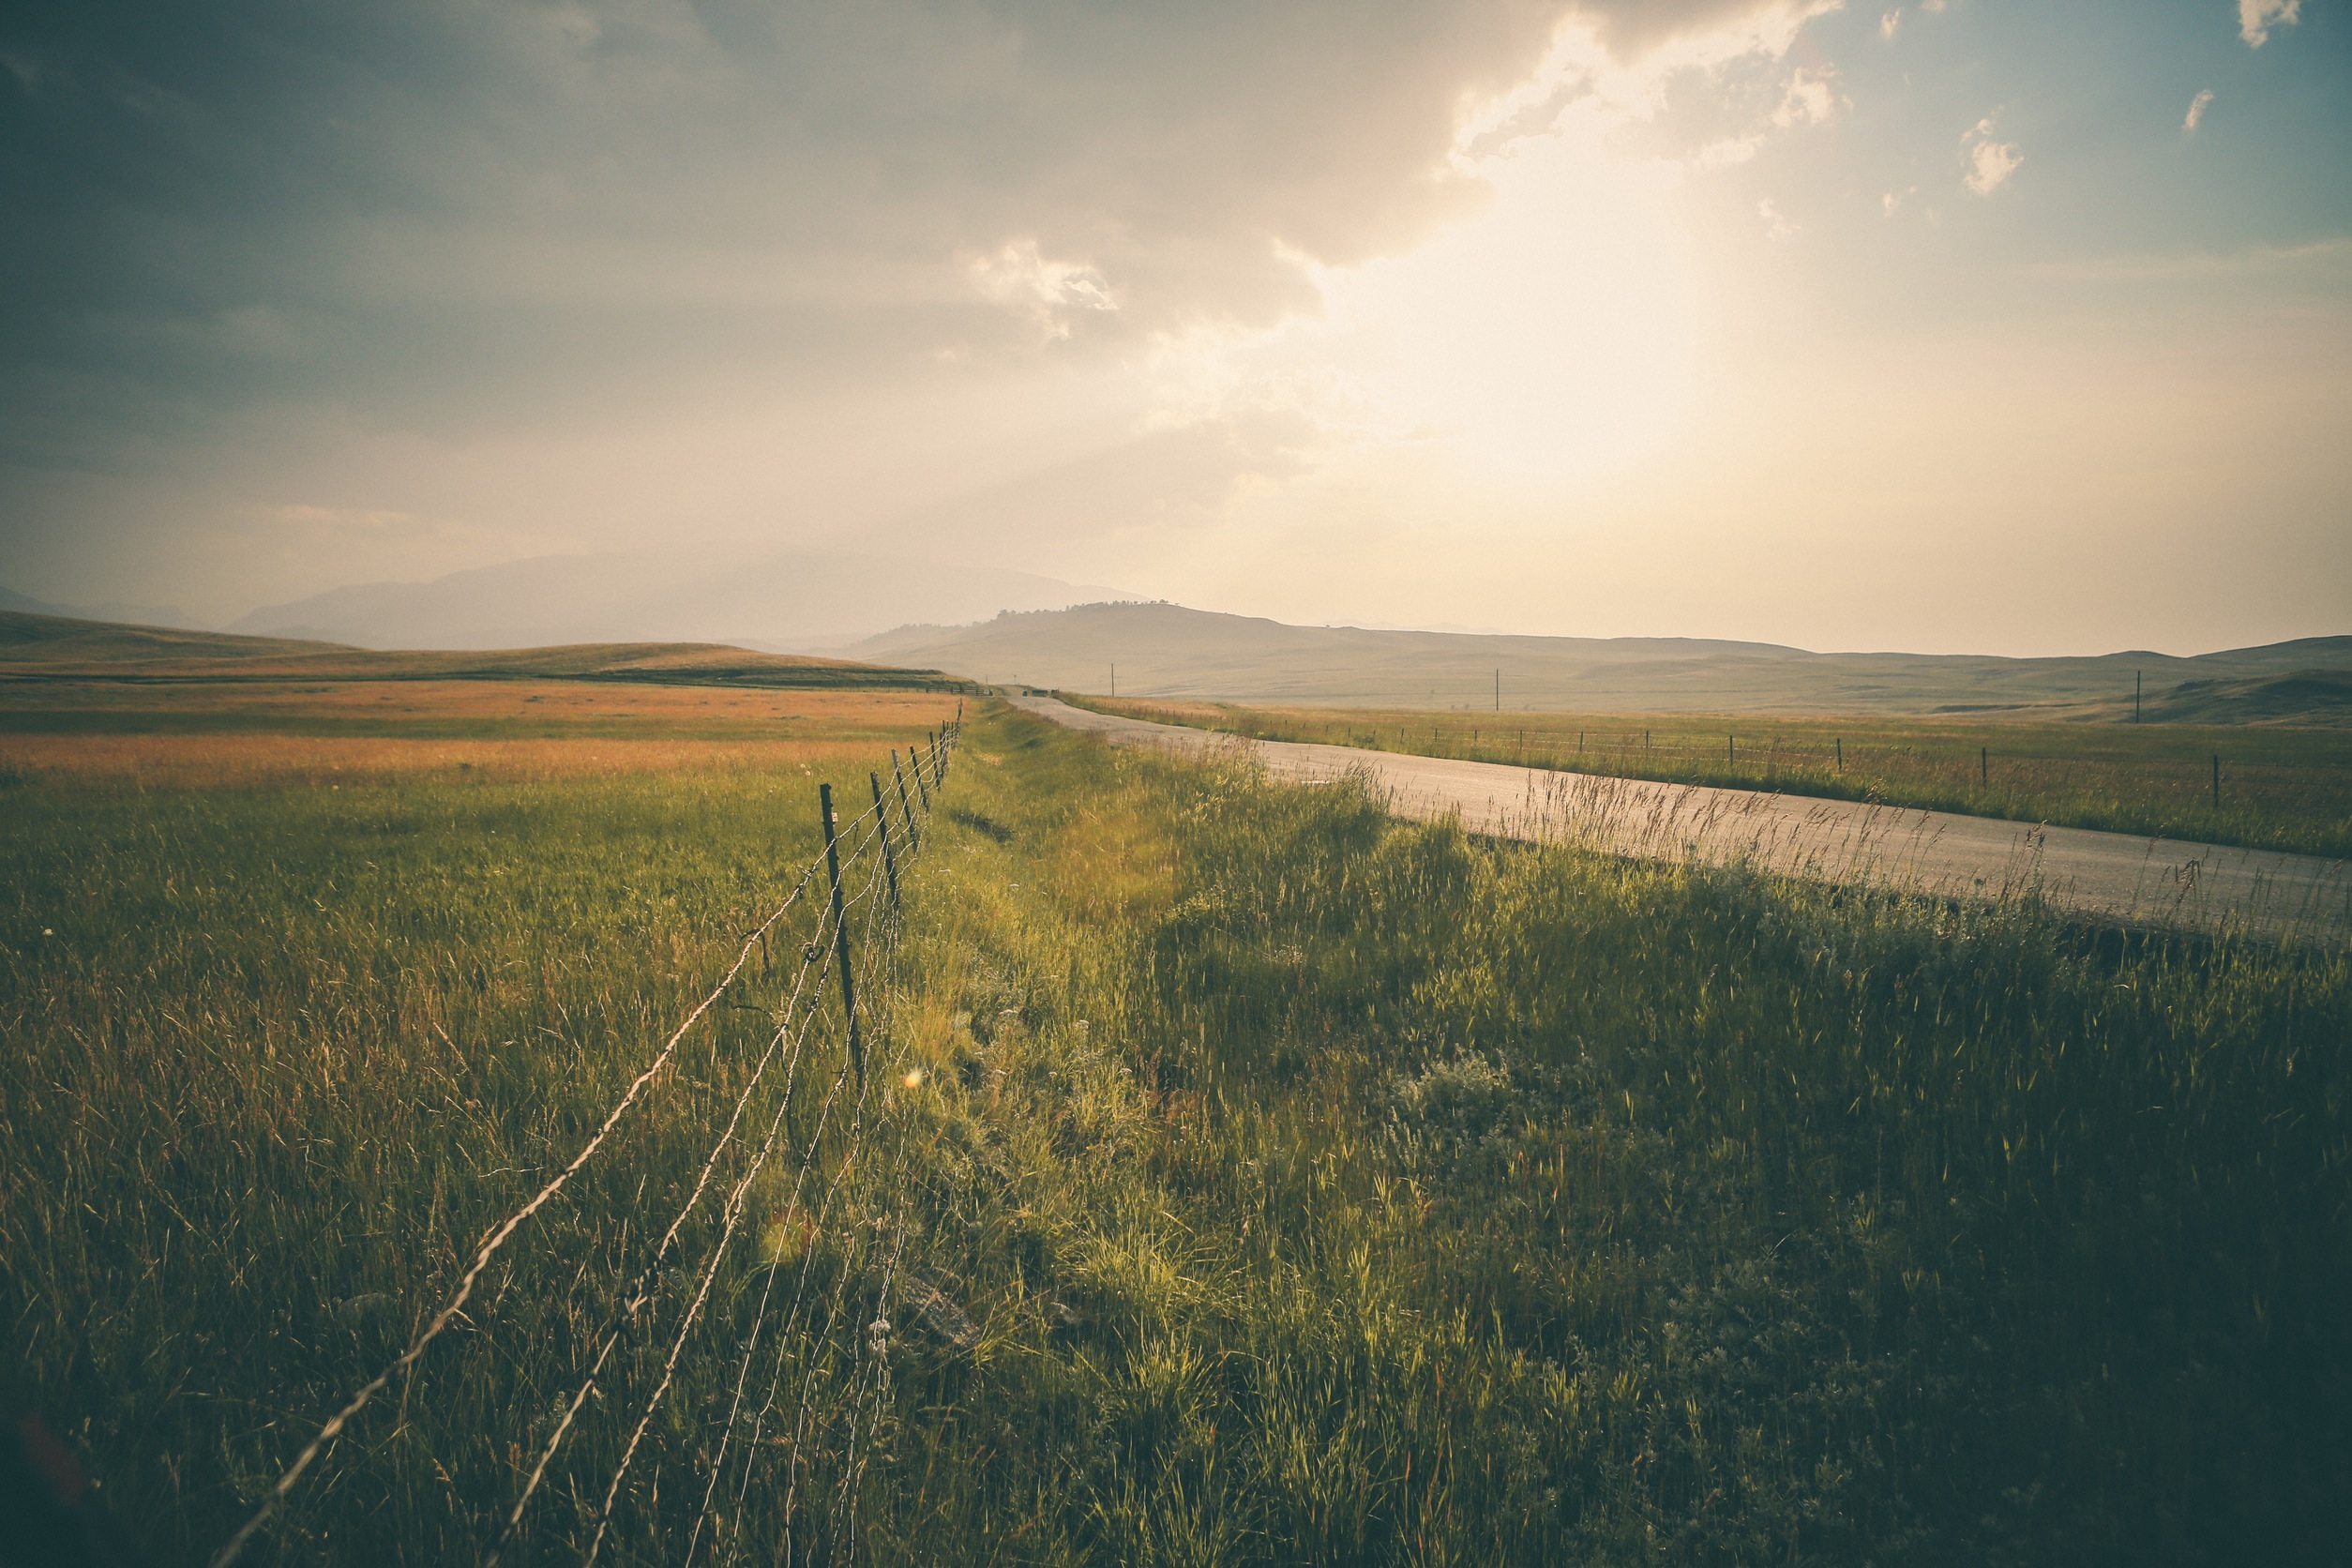
landscape, sea, tree, nature, grass, horizon, marsh, mountain, cloud, sky, sun, sunrise, sunset, road, mist, field, meadow, prairie, sunlight, morning, hill, wind, dawn, dusk, evening, rural, reflection, agriculture, plain, fields, mountains, grassland, wetland, habitat, rural area, natural environment, atmospheric phenomenon, grass family